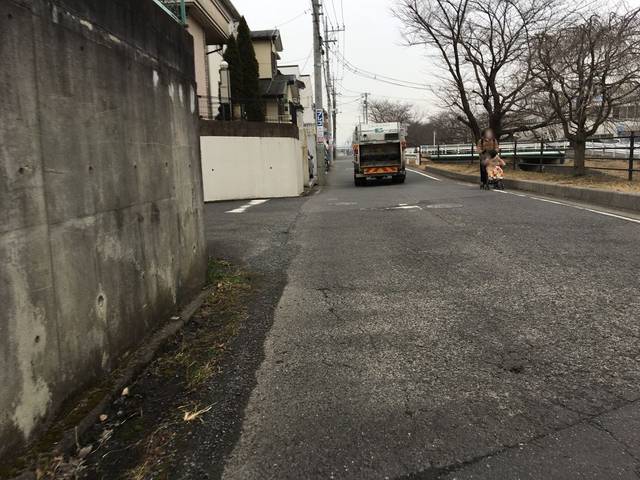
Region: Japan
Coordinates: 35.799, 139.509